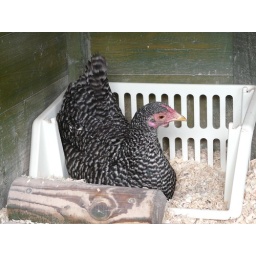
Martha was busy sitting in the nest box whilst the big girls were out in the garden.